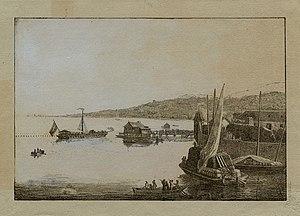
Gravure (lithographie) de 1825 montrant le Guillaume Tell quittant le port de Genève, vue de trois quarts arrière. Collection Bibliothèque de Genève.
Le Guillaume Tell est le premier bateau à vapeur de Suisse, lancé sur le Léman en 1823.